Park MGM

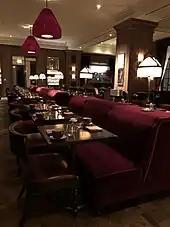
NoMad Bar

Park MGM includes a casino. Upon its initial opening in 1996, it featured 2,200 slot machines, 95 table games, a high-limit gaming area, a race and sports book, and a bingo room with seating for 550.